Cadillac Series 62

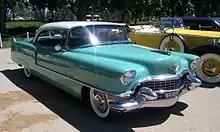
1955 Cadillac Series 62 Coupe

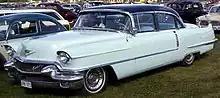
1956 Cadillac Series 62 Sedan

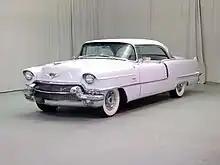
1956 Cadillac Series 62 Coupe de Ville

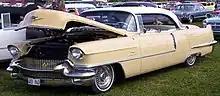
1956 Cadillac Series 62 Sedan de Ville

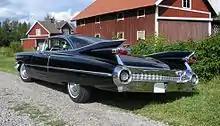
1959 Cadillac Series 62 coupe

The Series 62 included a lower sleeker body, a new cellular grille insert, and inverted gull wing front bumpers and tapered dagmar style bumper guards. Round jet-style dual exhaust outlets were incorporated into the vertical bumper extensions and the rear bumper was entirely redesigned. An Eldorado-style wraparound windshield was seen on all models. Sedans used a distinctive style of window reveal molding, which created a built in sun visor effect. For coupes a smoothly curved wraparound backlight was referred to as the "Florentine"-style rear window. A wide ventilator intake was now stretched across the base of the windshield on all body styles and the chrome visored headlamp look was emphasized. The Series 62 could be distinguished by the lack of rear fender louvers. V-shaped ornaments and crests were used in the hood and deck and there were full length body underscores in bright metal. Coupe de Ville script was seen on rear corner pillars of the luxury hardtop, which also had wider sill moldings. The Eldorados had golden identifying crests centered directly behind the air-slot fender breaks and wide fluted beauty panels to decorate the lower rear body sides. These panels were made of extruded aluminum and also appeared on a unique one-of-a-kind Eldorado coupe built for the Reynolds Aluminum Corporation. Also included in the production Eldorado convertible were monogram plates on the doors, wire wheels, and custom interior trimmings with the Cadillac crest embossed on the seat bolsters. Automatic windshield washers, power steering, 12-volt electrical system, and aluminum alloy pistons made the long list of standard equipment for the first time this year. Power steering, windows, seats, and auto headlight dimming were optional. A parking brake release reminder light was new. "Popular Mechanics" rated the 0-60 mph time as 17.3 seconds. Air conditioning was provided by Frigidaire optionally on sedans and hardtops, which consisted of a self contained unit that was retrofitted at the customers request.